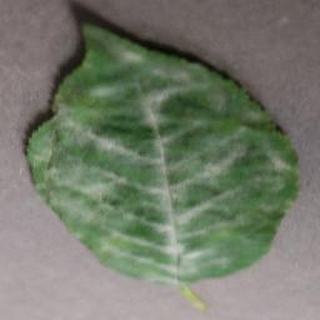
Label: cherry_powdery_mildew